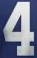
Number: 4